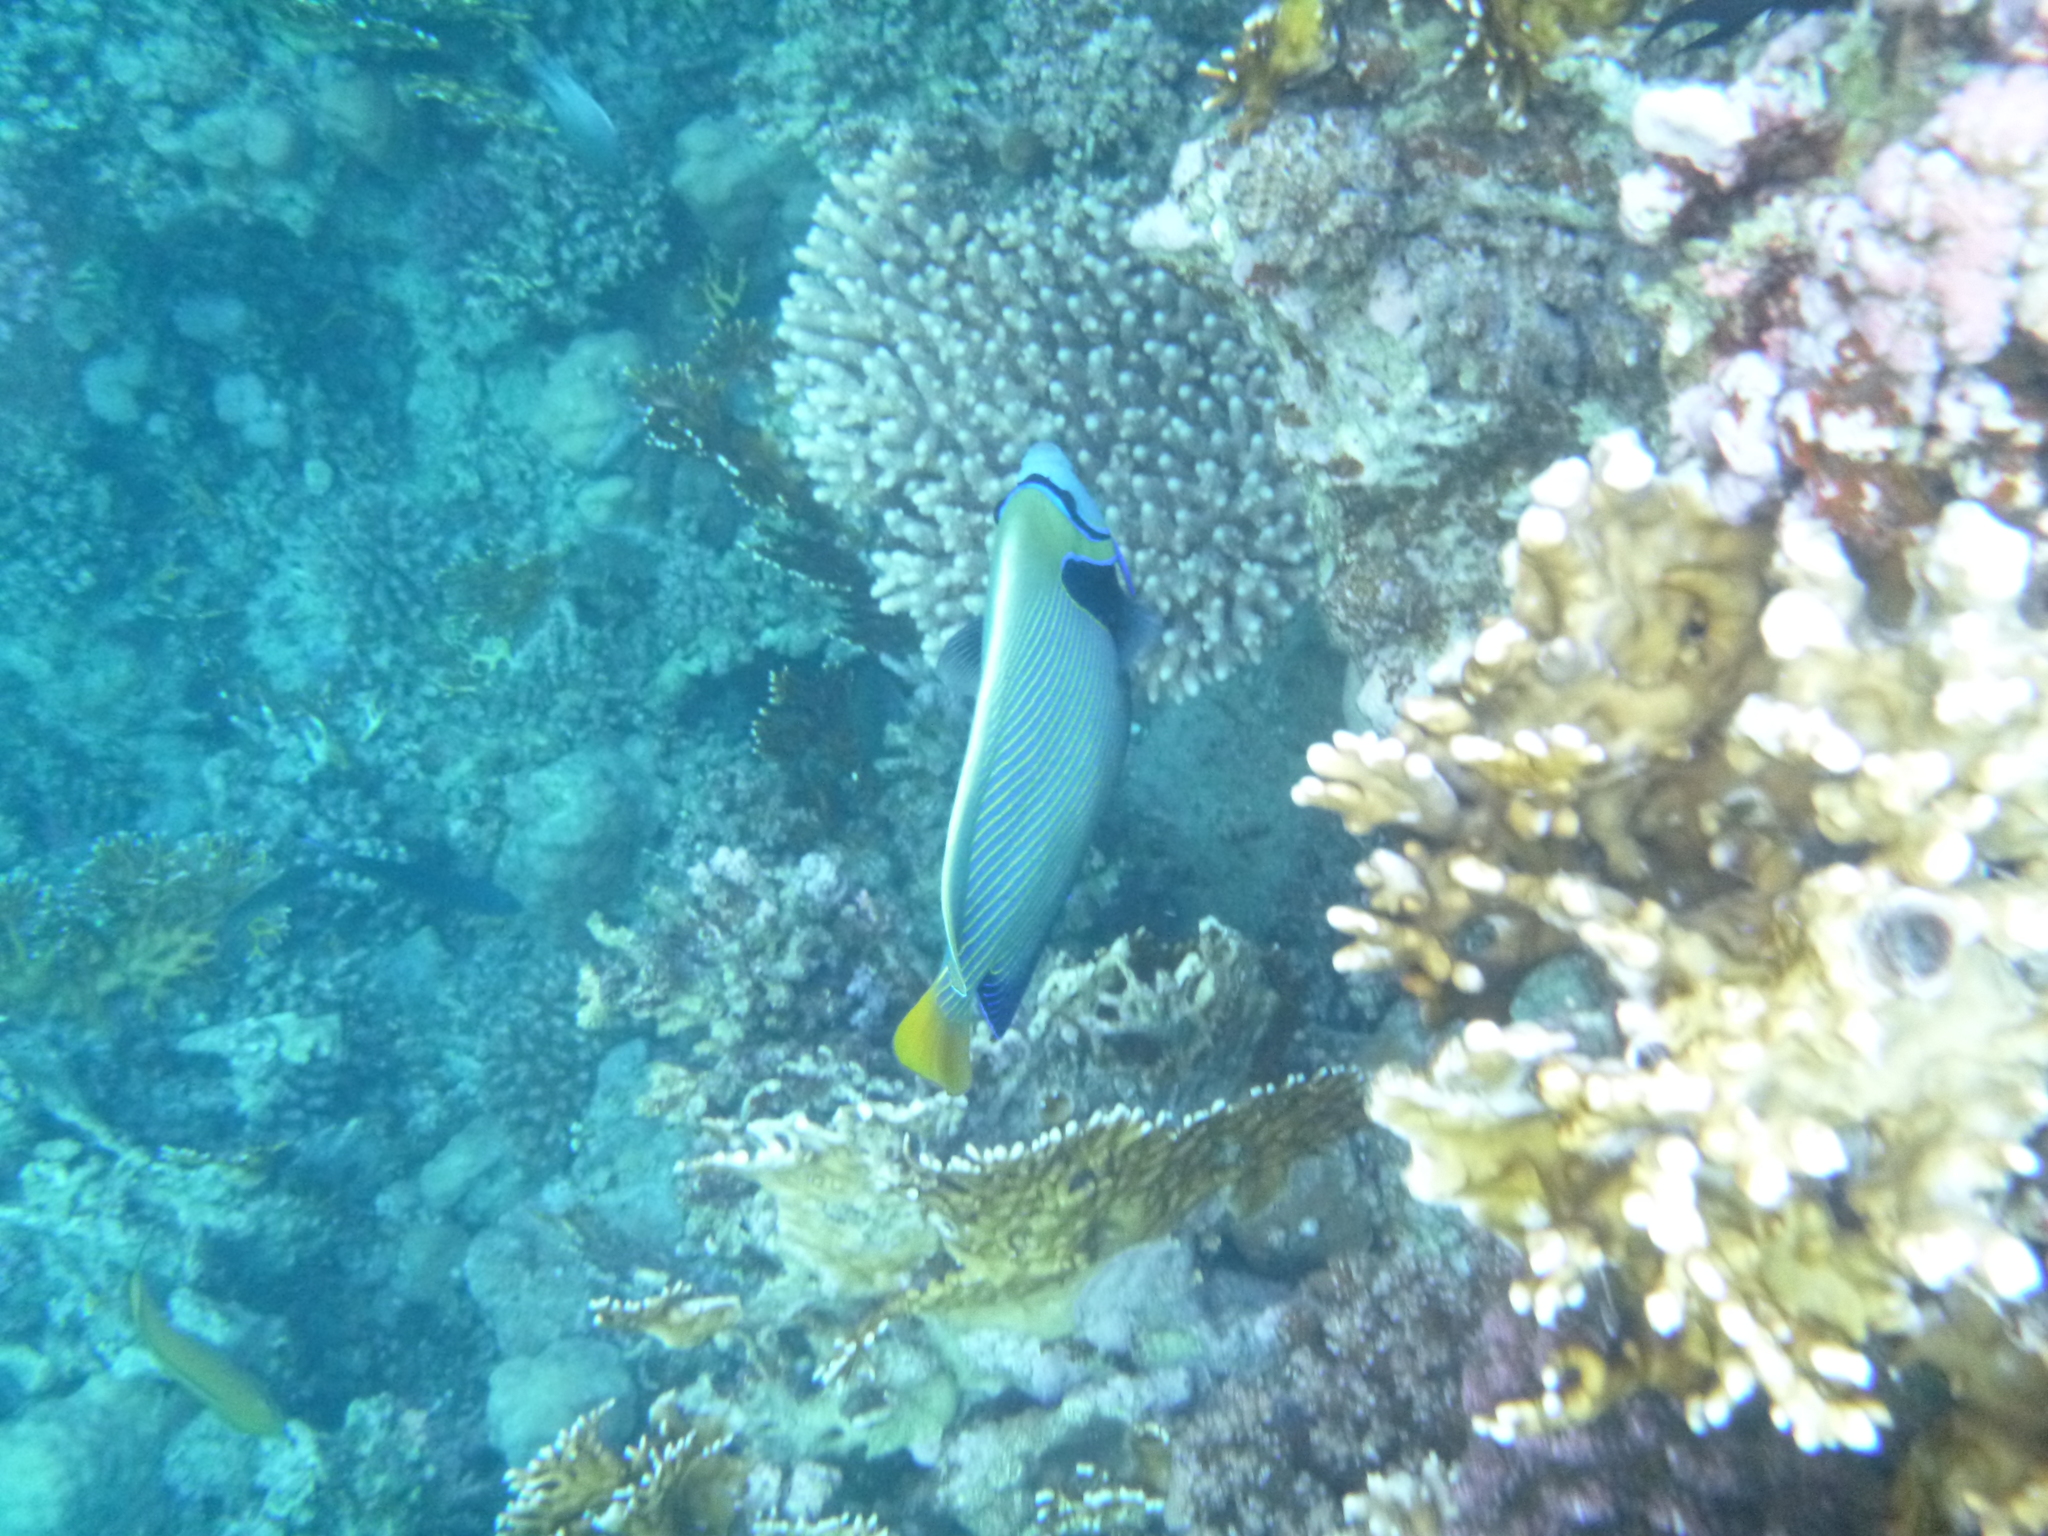
Pomacanthus imperator (Emperor Angelfish)